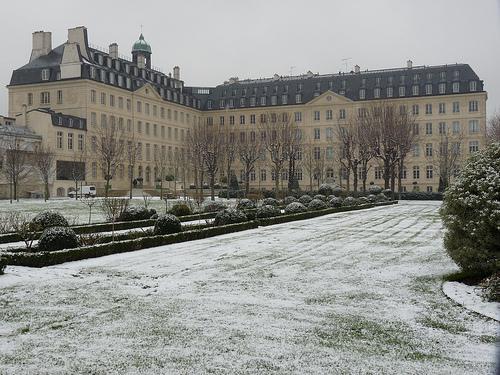
Weather: snow or frosty